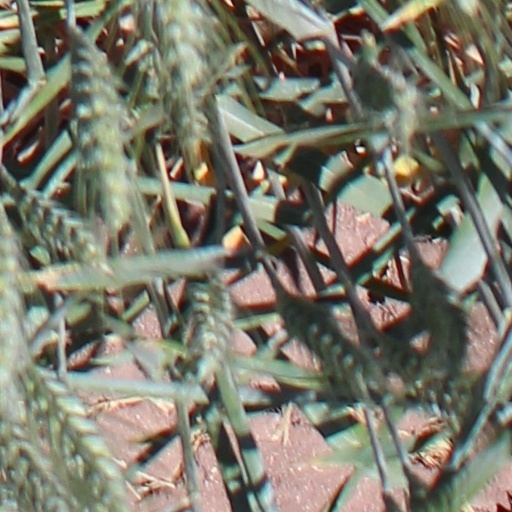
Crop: wheat